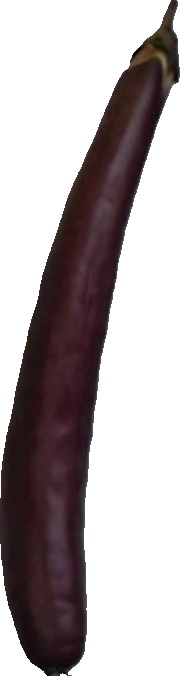
Label: eggplant_long_1